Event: Nepal Earthquake
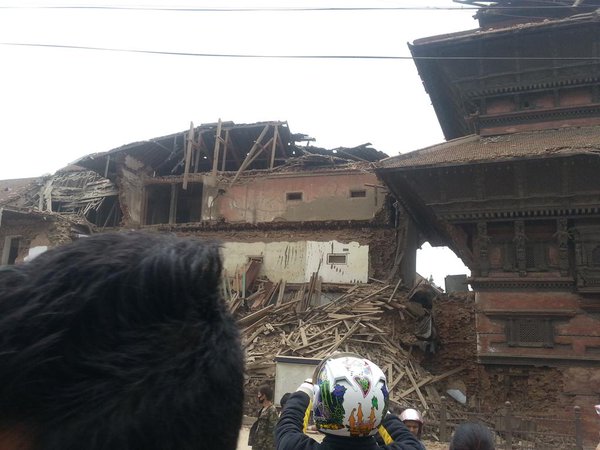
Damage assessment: damage